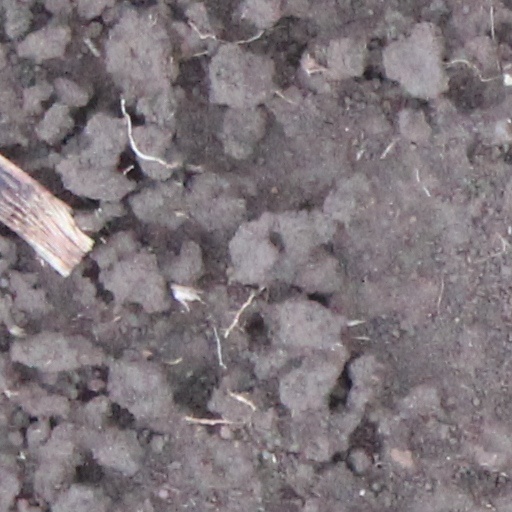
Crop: wheat